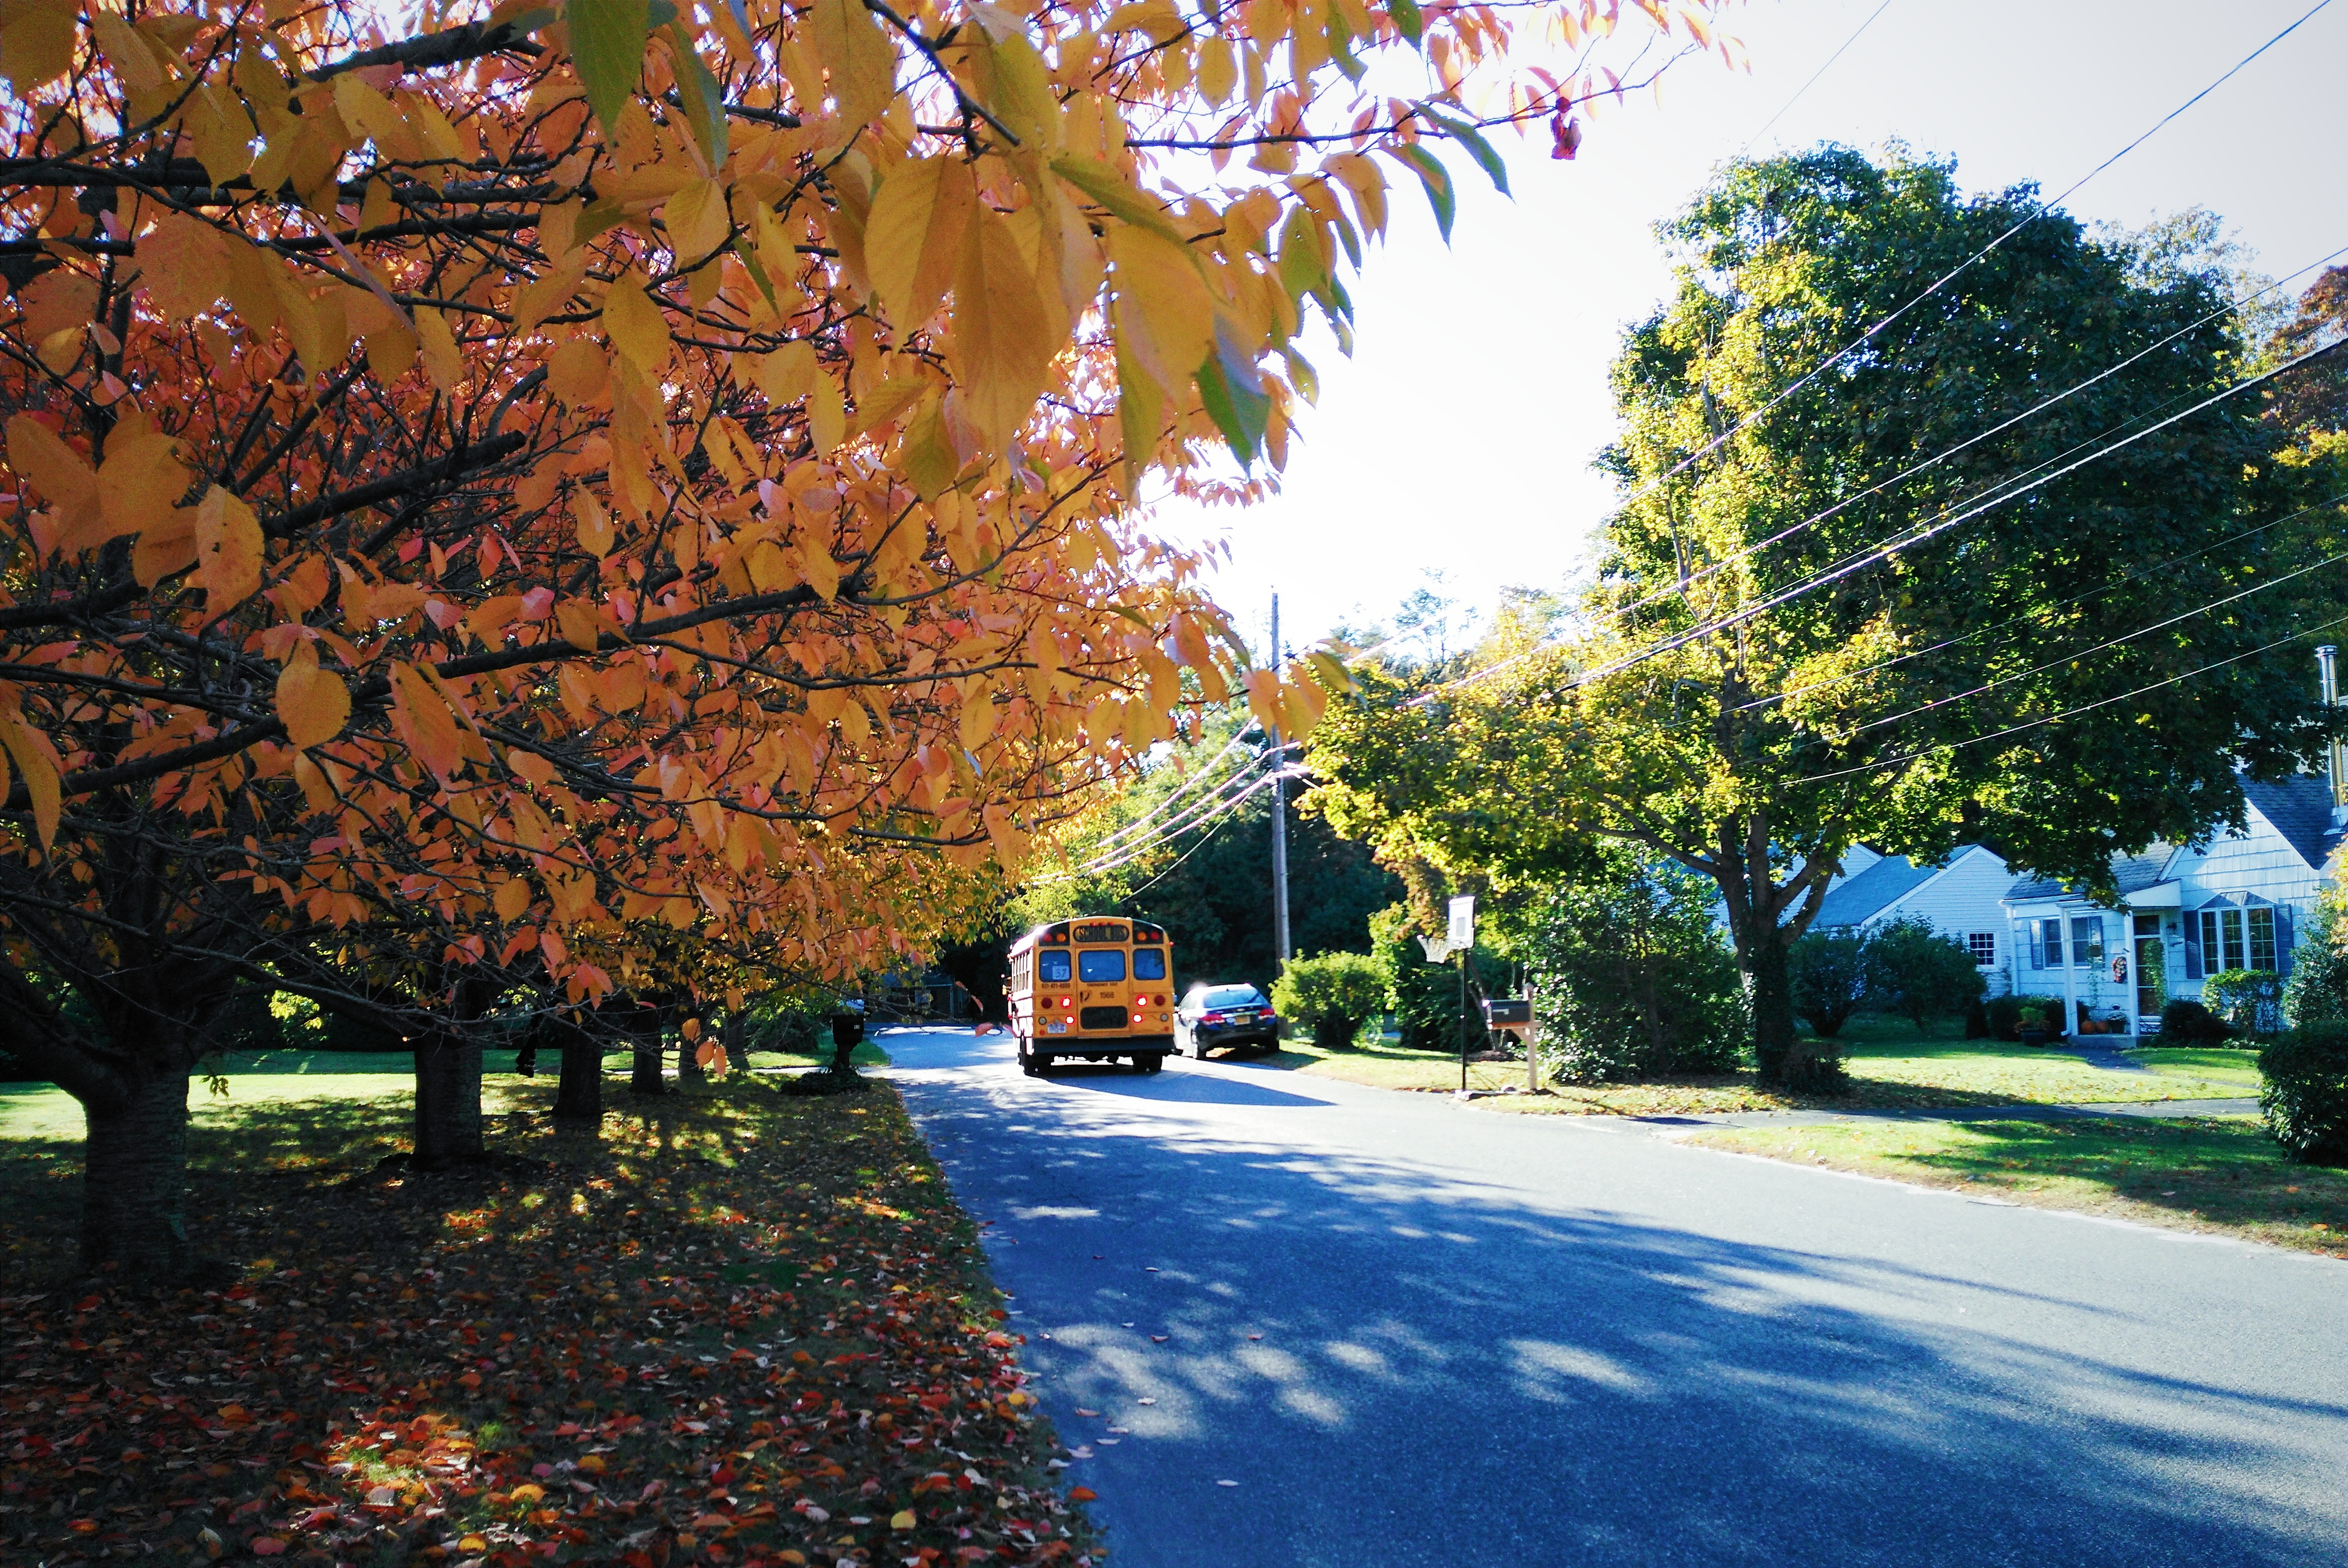
tree, plant, leaf, flower, autumn, season, neighbourhood, residential area, woody plant